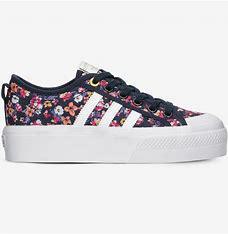
Brand: Adidas
Model: Nizza Platform